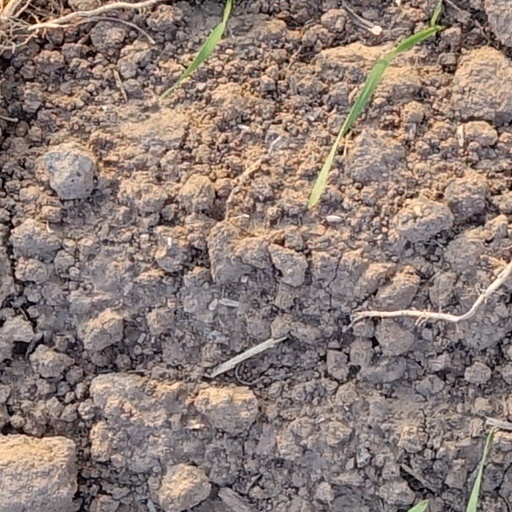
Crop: wheat